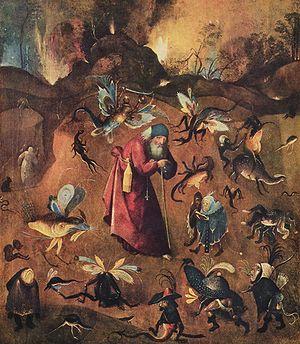
La démonologie est un terme désignant l'étude des démons ou les croyances liées aux démons. Le mot « démonologie » provient du grec δαίμων, « divinité », « pouvoir divin », « Dieu » et de -λογία.